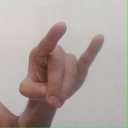
अक्षर: च